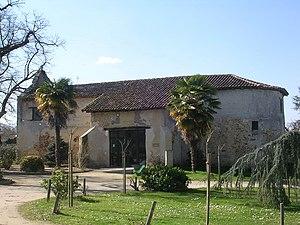
Ancienne église Saint-Blaise à Hontanx, dans le département français des Landes
Le château d'Aon est une maison forte du XIIIᵉ siècle située sur la commune d'Hontanx, dans le département français des Landes. Il est bâti sur une motte castrale, déjà occupée par l'ancienne église Saint-Blaise, datant du XIᵉ ou XIIᵉ siècle, et qui deviendra sa chapelle.
Hontanx est une commune du Sud-Ouest de la France, située dans le département des Landes.
Le département français des Landes compte 438 églises pour un total de 331 communes, soit une moyenne de 1,32 église par commune. La commune de Parleboscq, née de la réunion de sept paroisses, compte à elle seule sept églises.